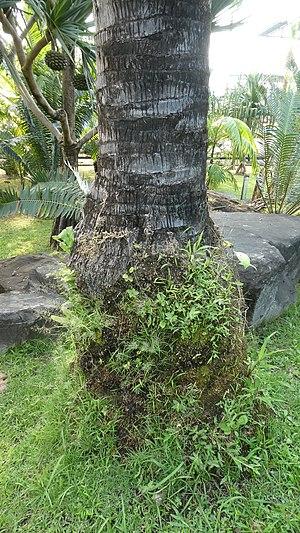
Le bas du stipe du Medemia argun du Jardin Botanique de Nong-Nooch en Thaïlande
Medemia argun, le palmier argoun, est une espèce de plantes monocotylédones de la famille des Arecaceae originaire d'Afrique. C'est l'unique espèce du genre Medemia